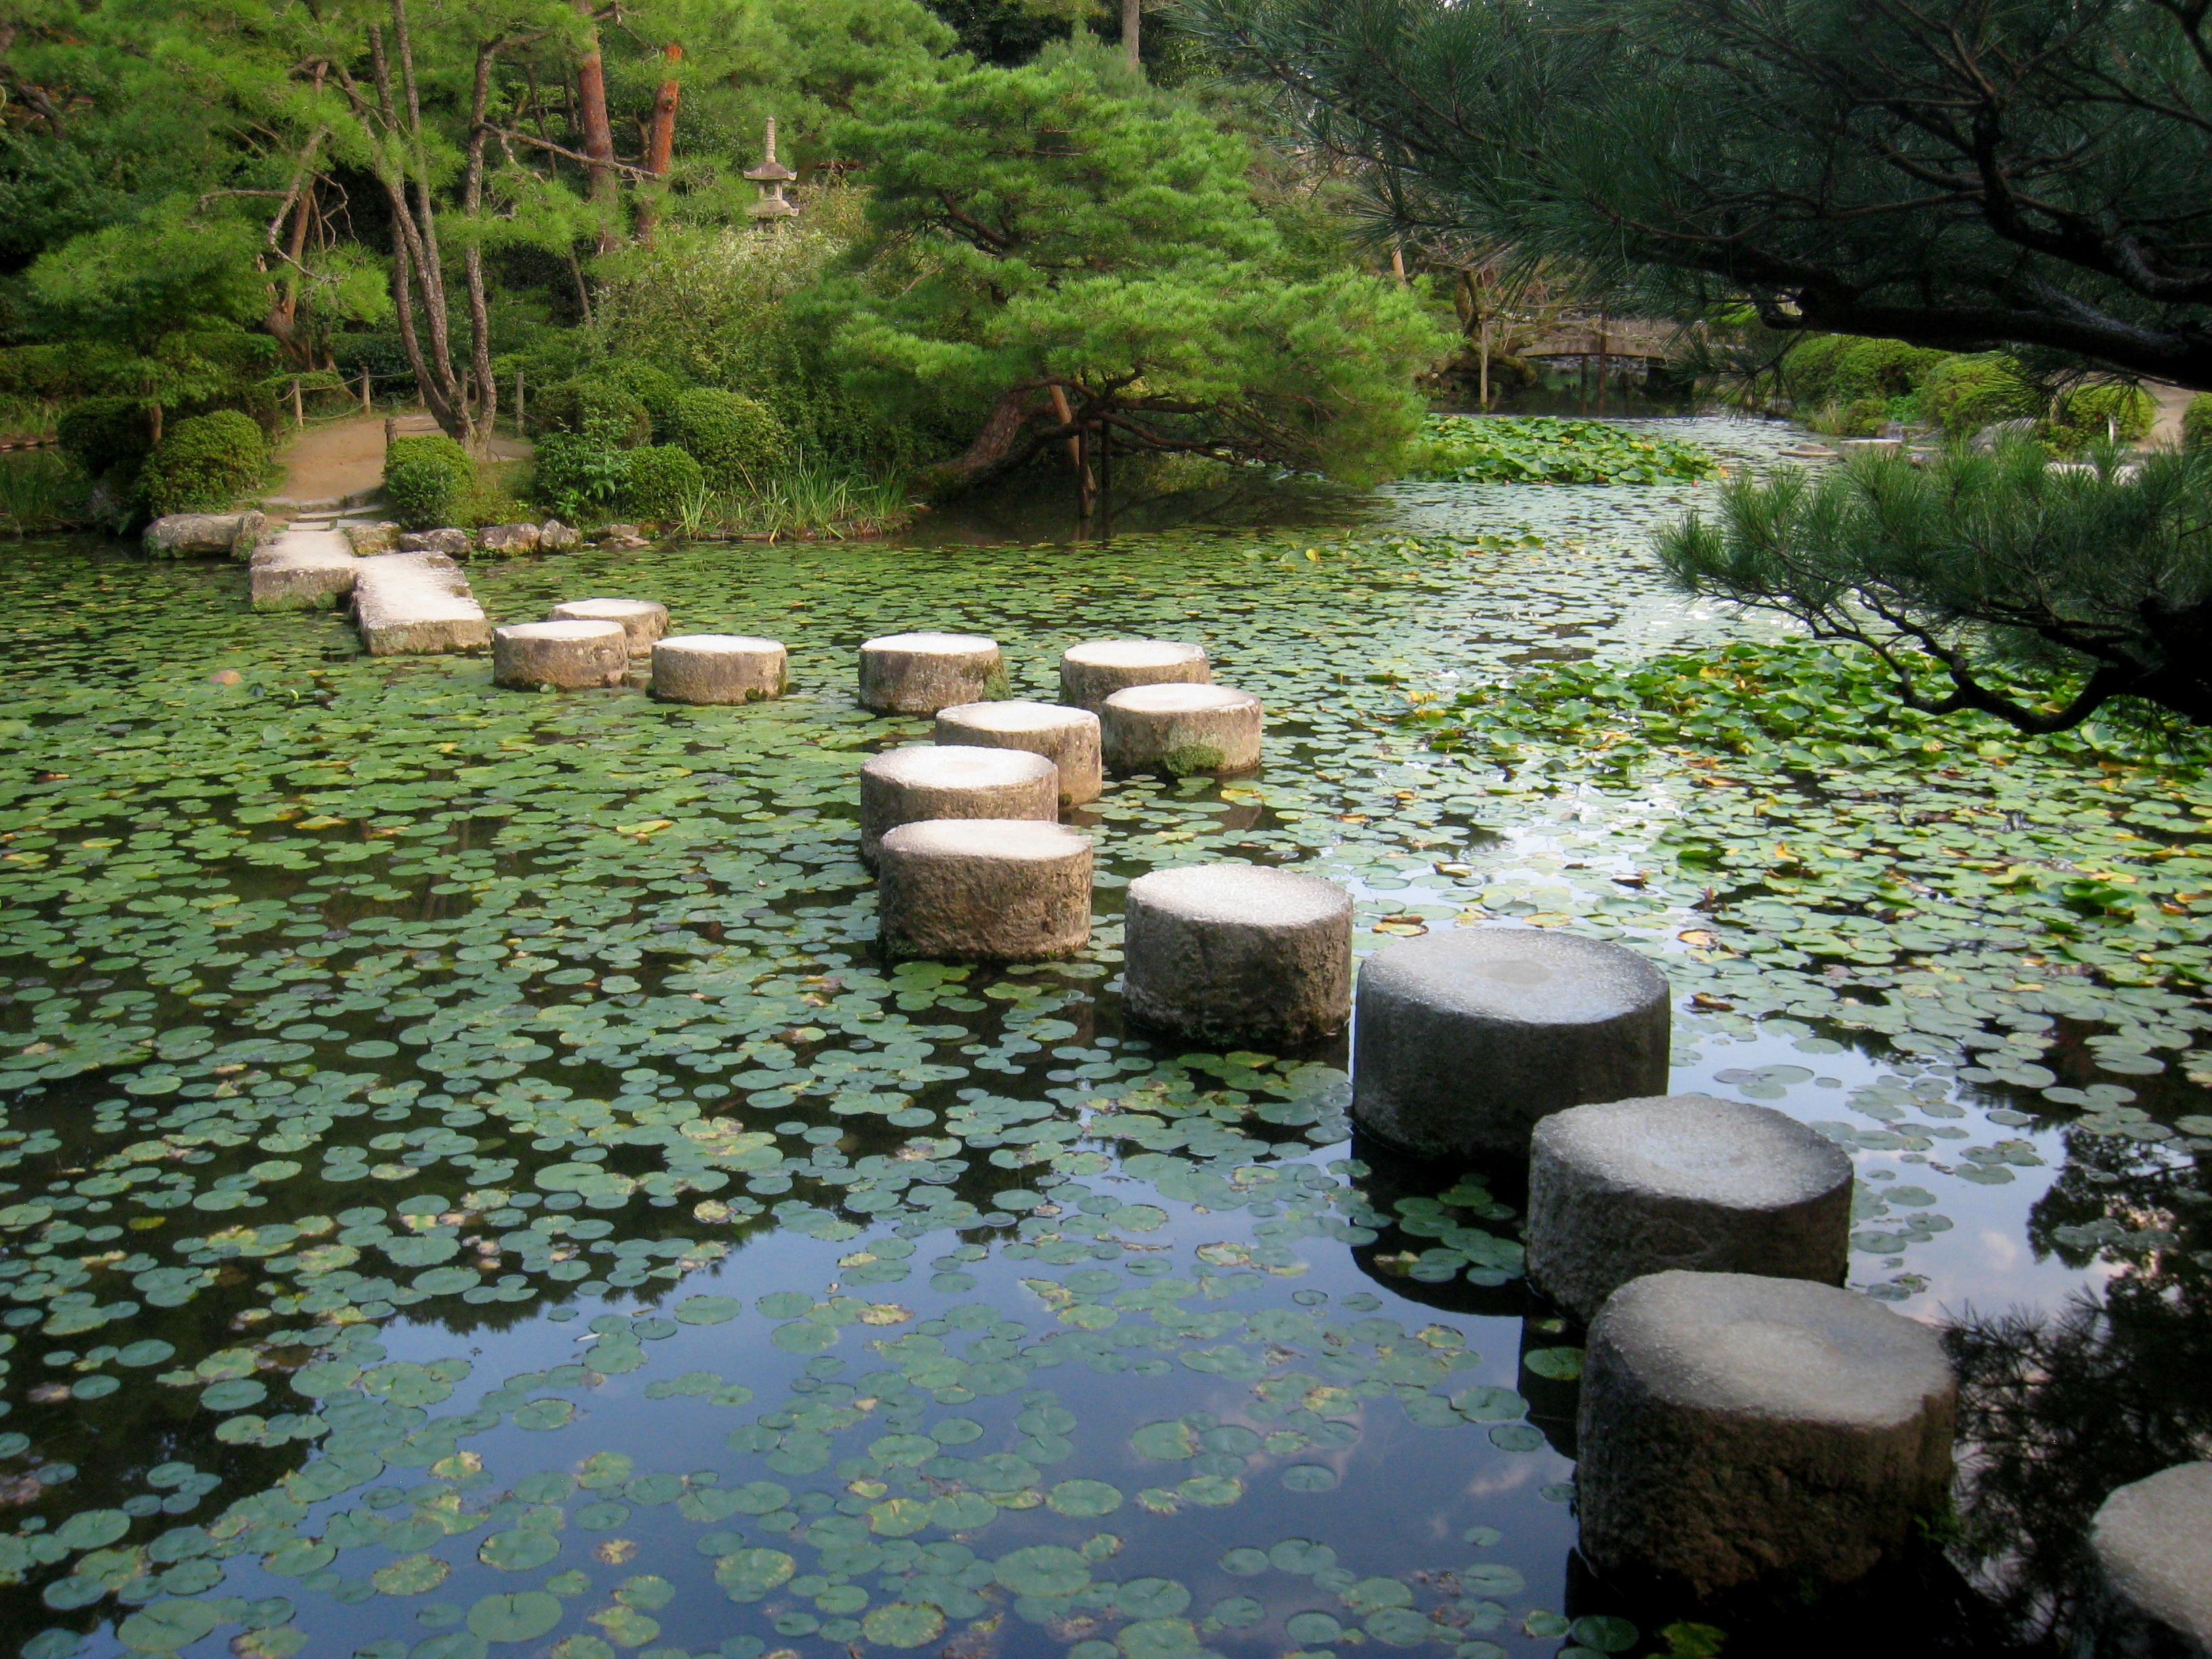
landscape, nature, flower, lake, river, pond, tranquility, stream, green, balance, peaceful, peace, calm, rapid, buddhist, buddhism, rest, japan, zen, body of water, japanese garden, trees, stones, koi pond, relaxation, meditation, temple, lotus, wallpaper, kyoto, serenity, ecosystem, watercourse, fish pond, heian jingu shinen, pond carp, shinto shrine